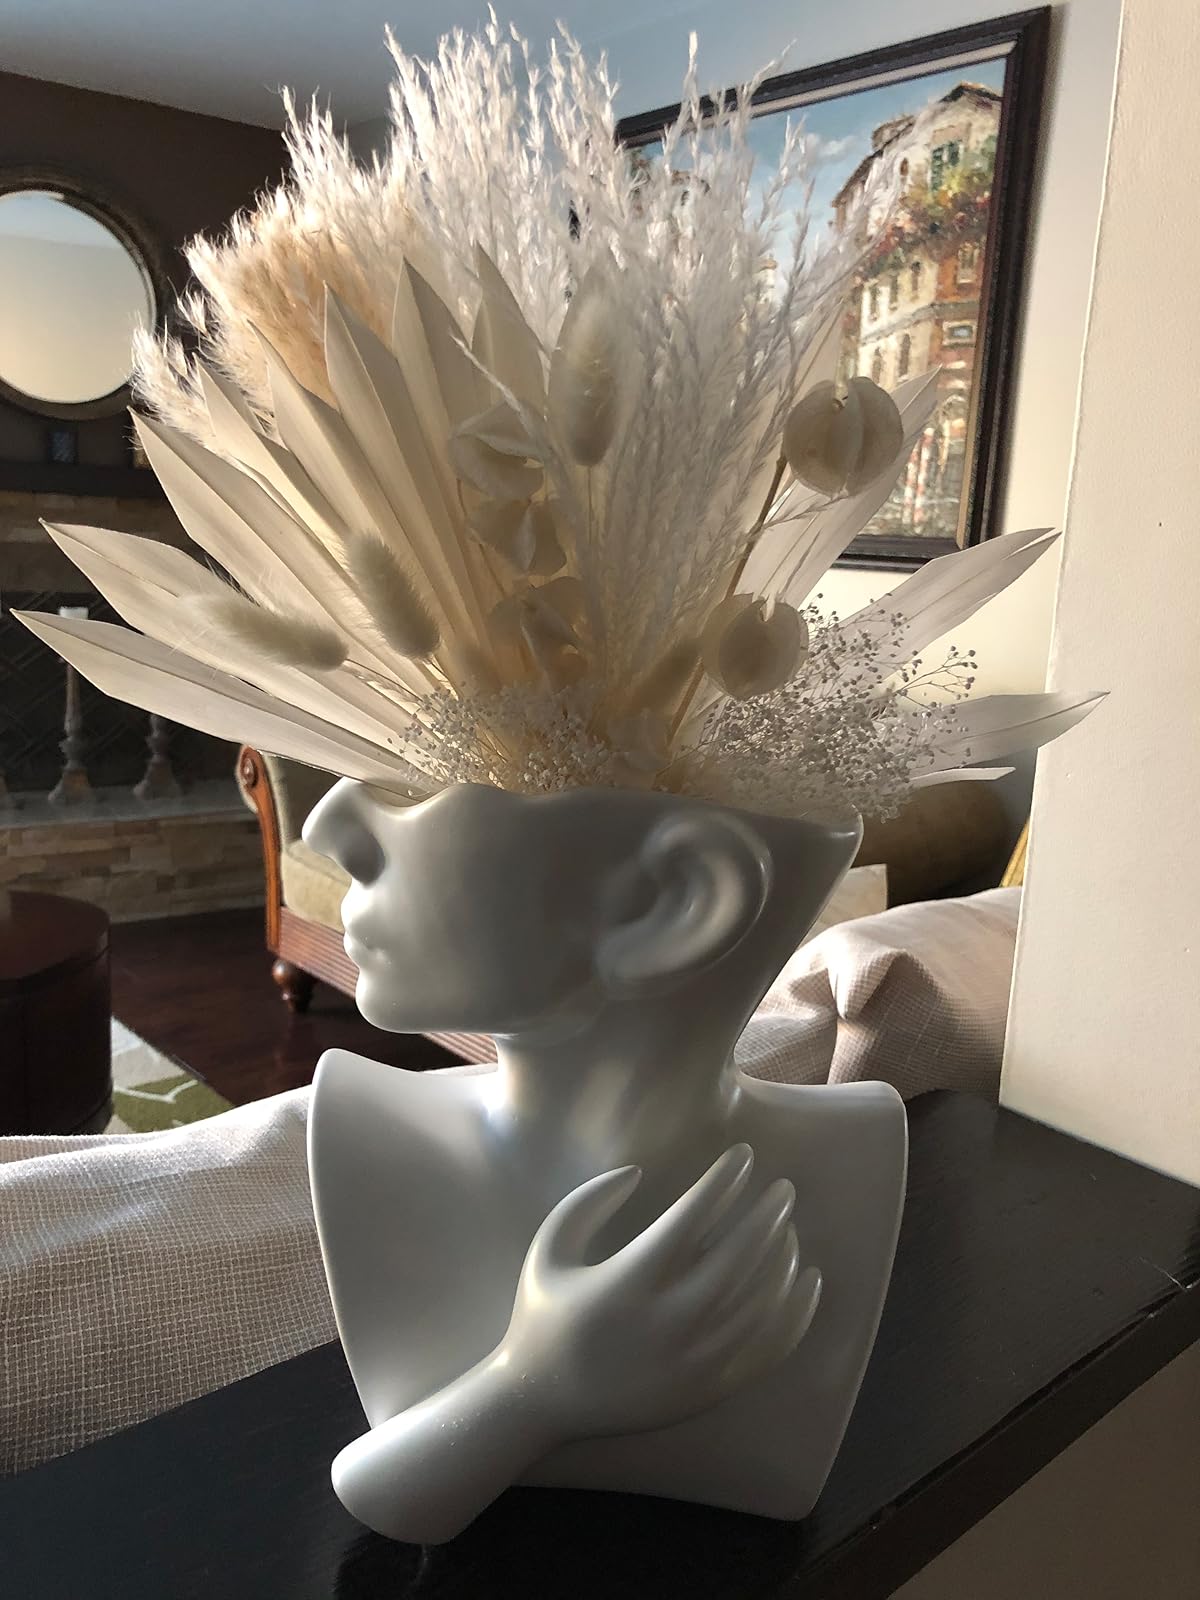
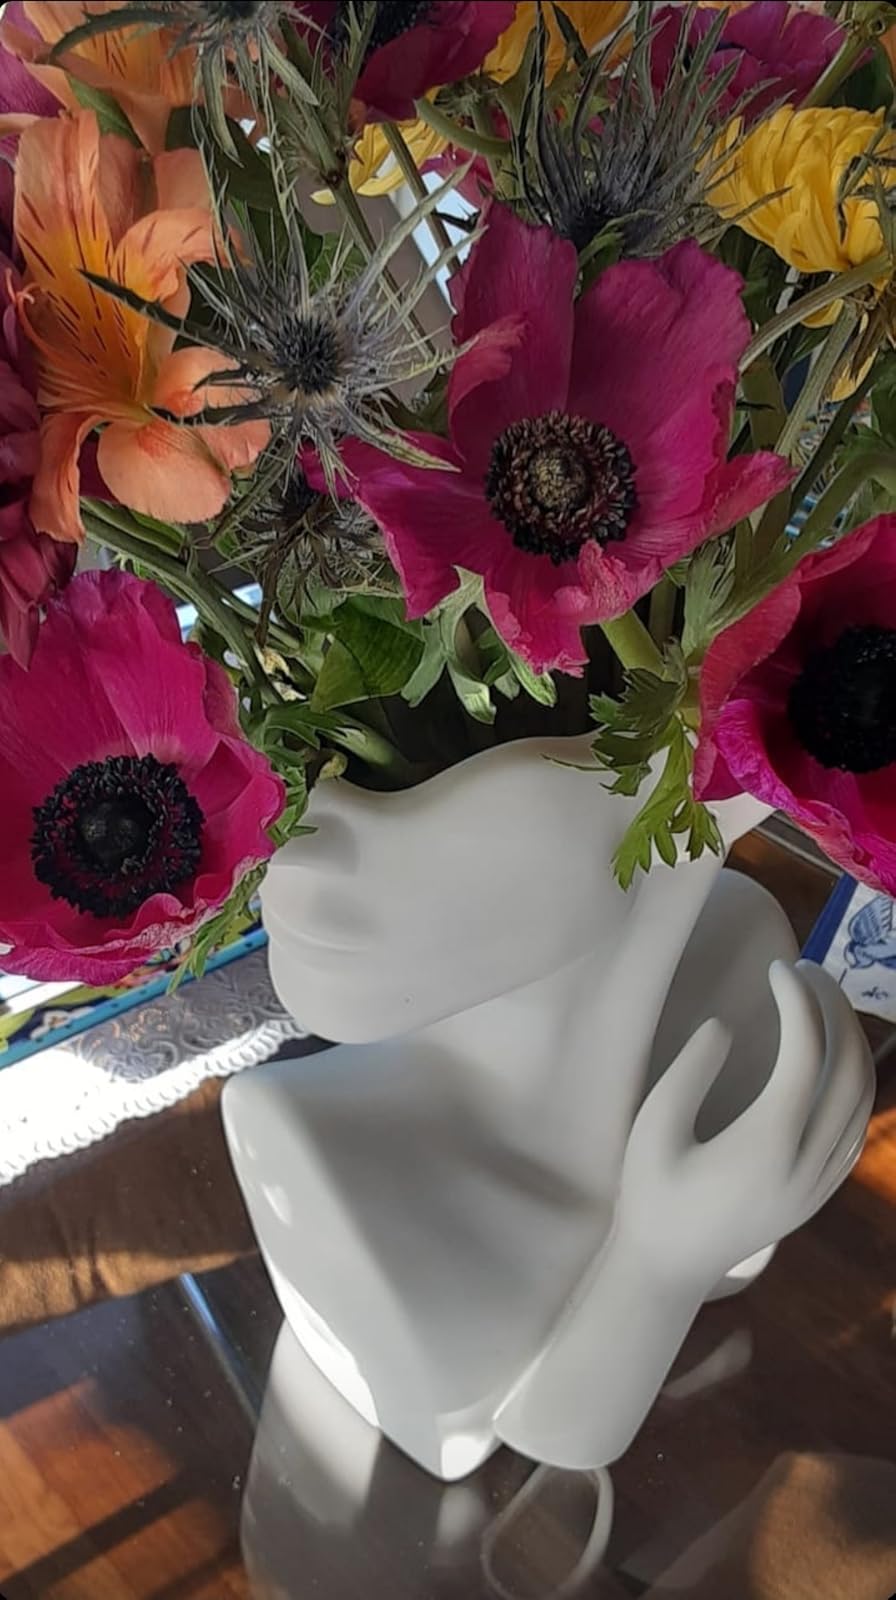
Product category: vase
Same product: yes